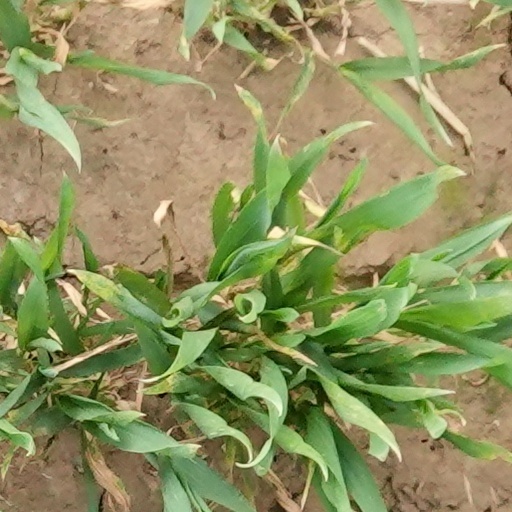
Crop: wheat